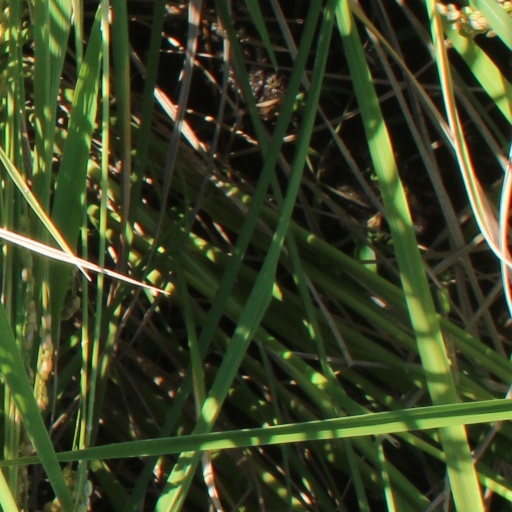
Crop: rice